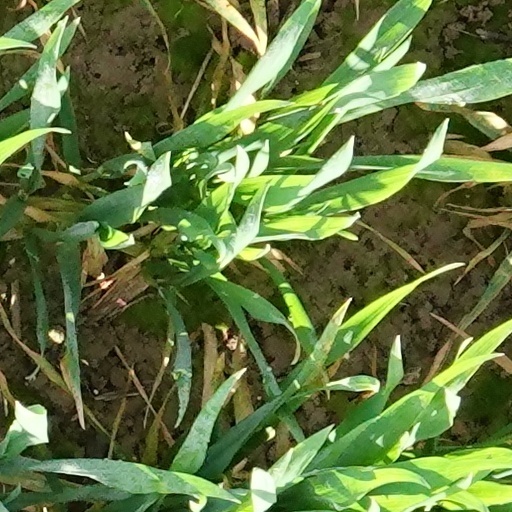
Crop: wheat